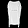
Label: Dress